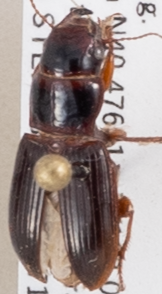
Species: Cratacanthus dubius
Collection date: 2020-07-15
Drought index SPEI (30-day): -1.93
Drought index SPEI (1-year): -1.22
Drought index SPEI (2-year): -0.24